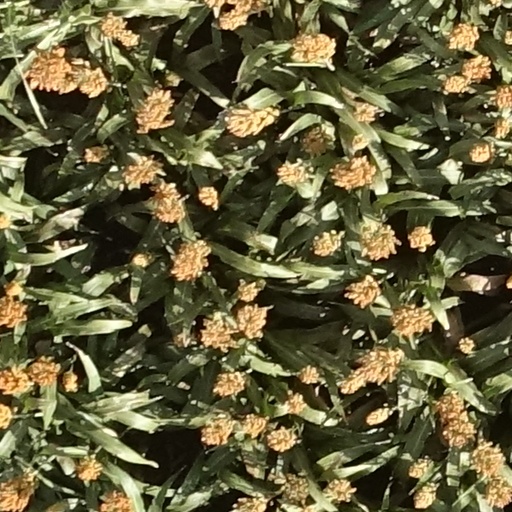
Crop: sorghum